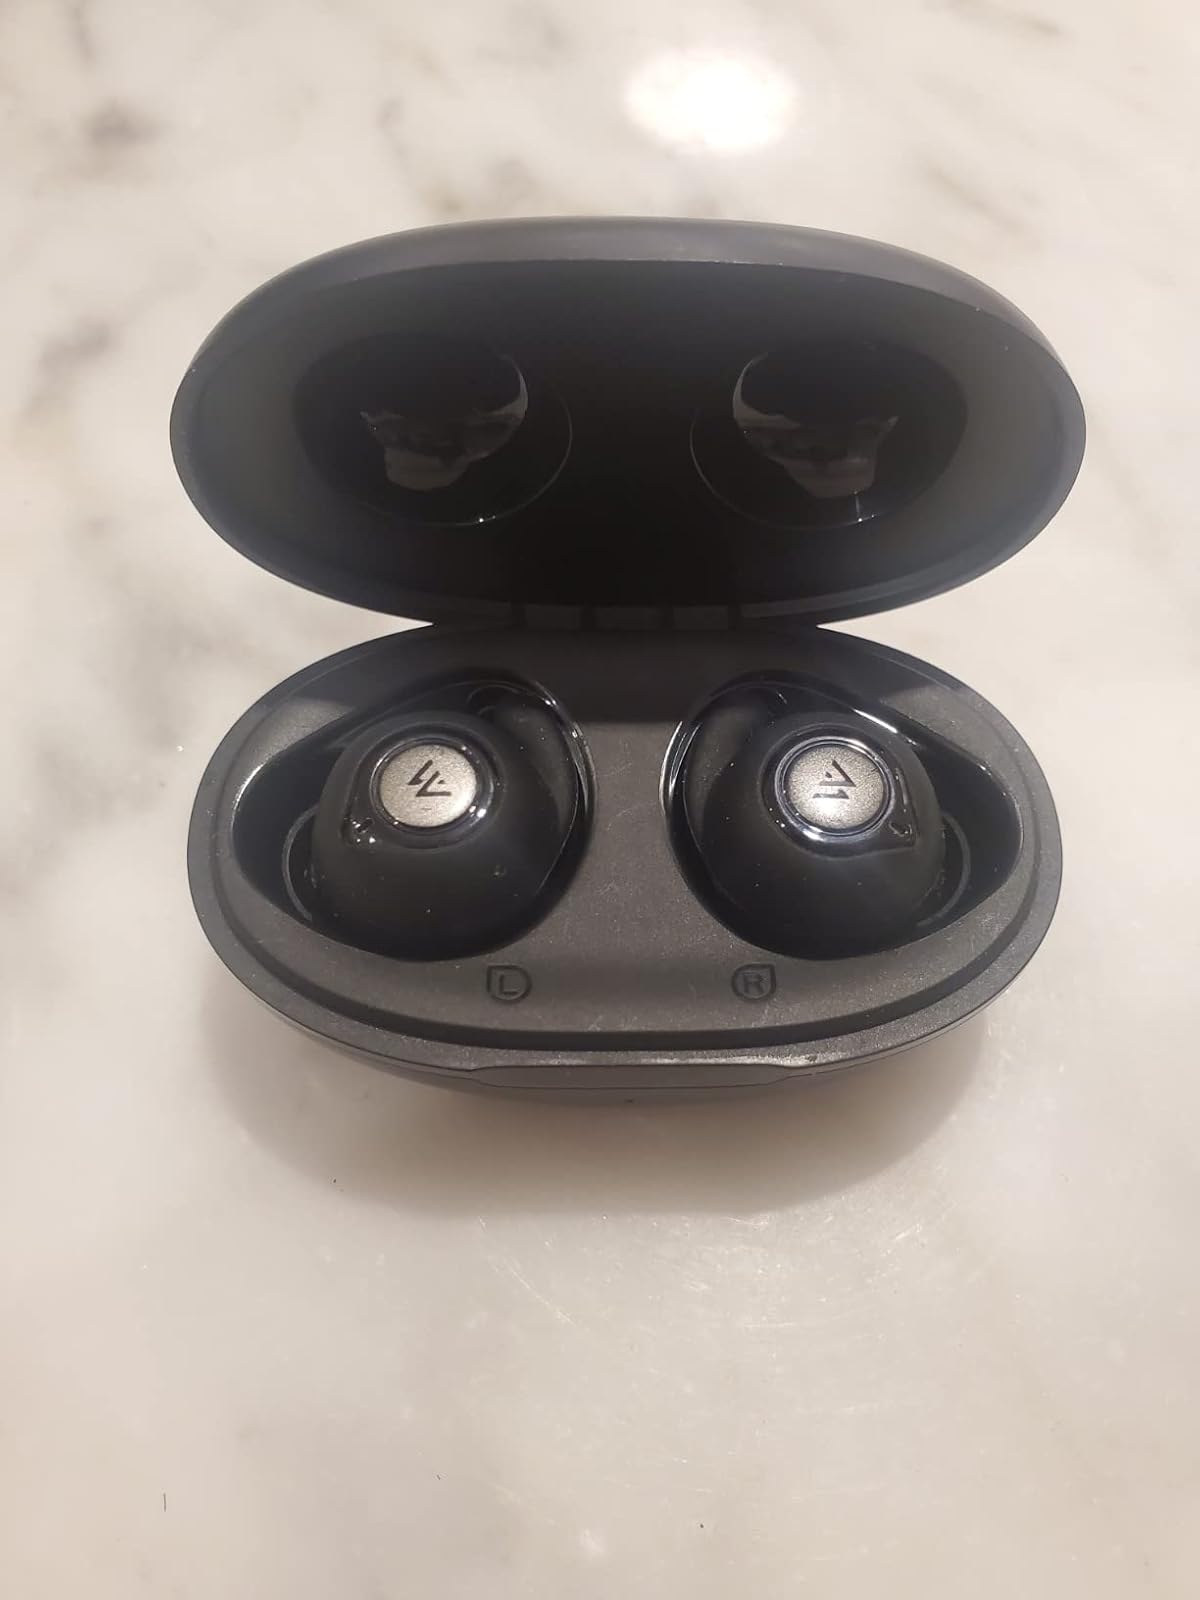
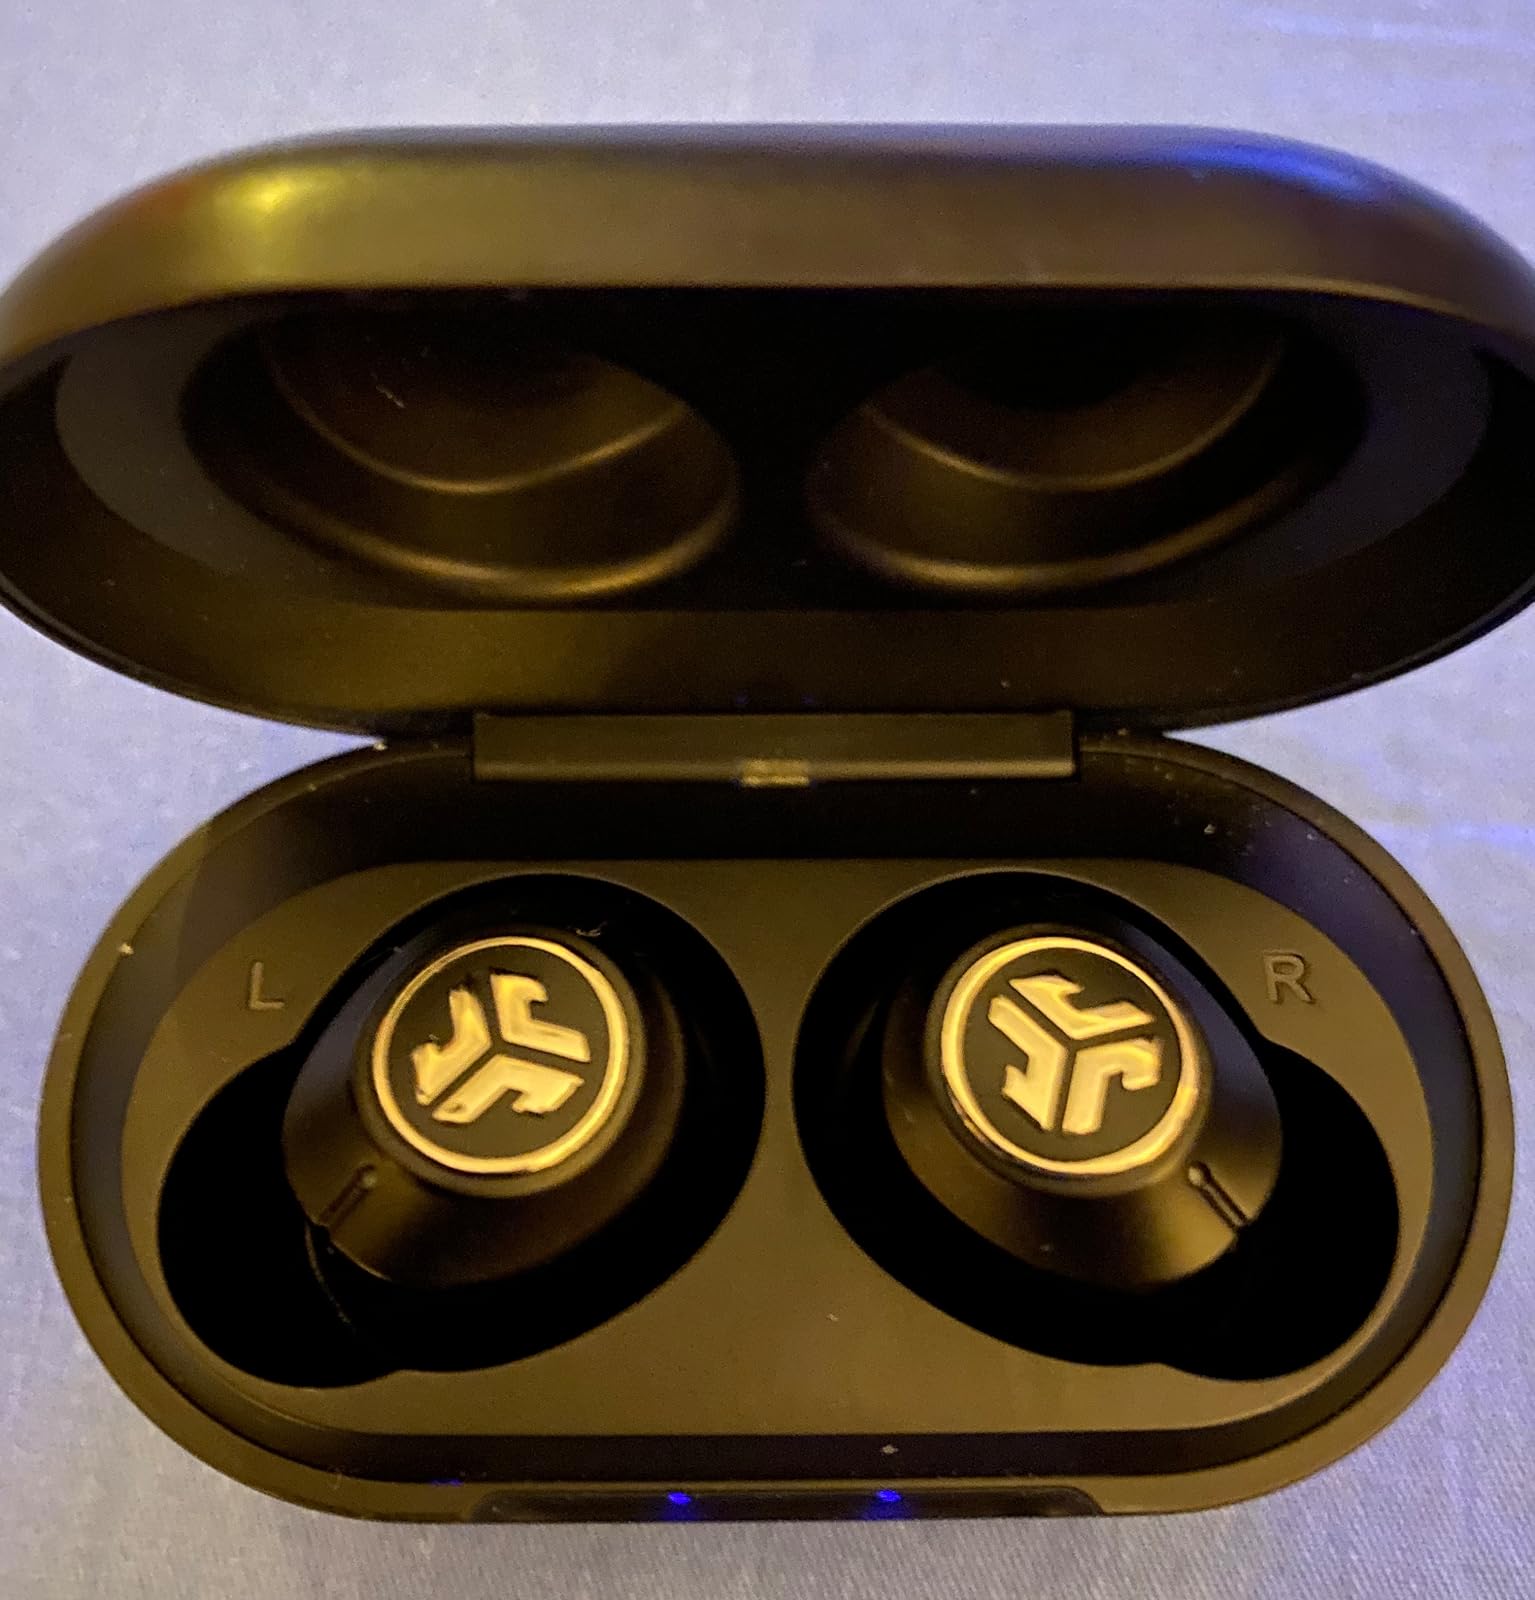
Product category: earbuds
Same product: no